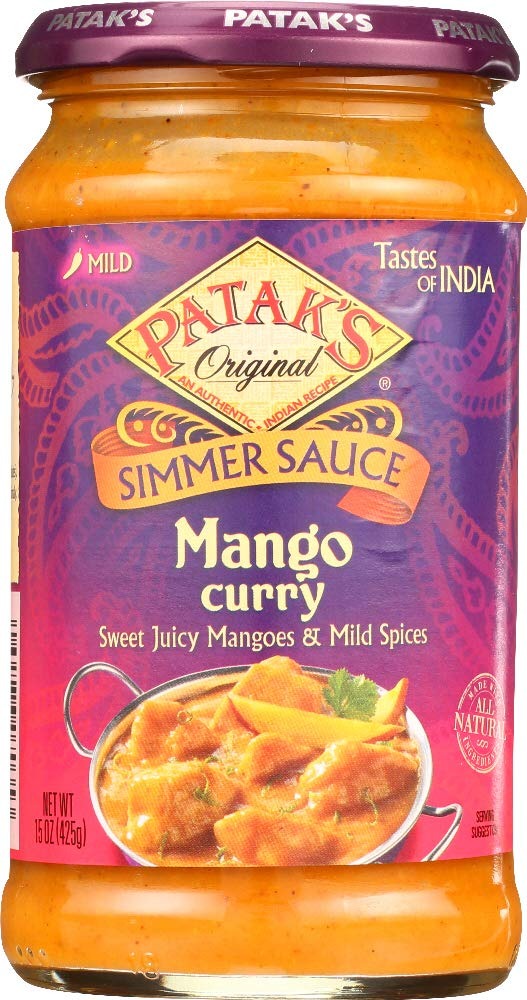
Item Name: Patak's Mango Simmer Sauce - 15 Oz (Pack of 3) – With Mild Mango, Tomato, and Spices, No Artificial Flavors or Colors, Gluten Free, Vegetarian Friendly
Value: 45.0
Unit: Fl Oz

Price: 2.9